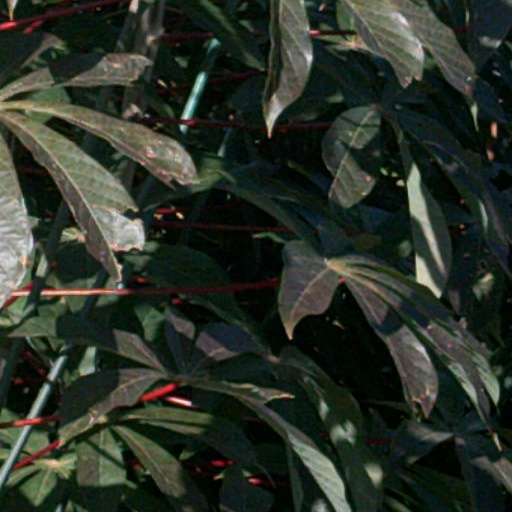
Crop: cassava